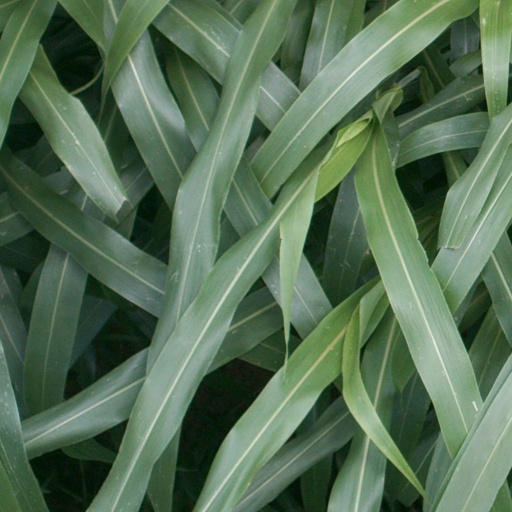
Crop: sorghum